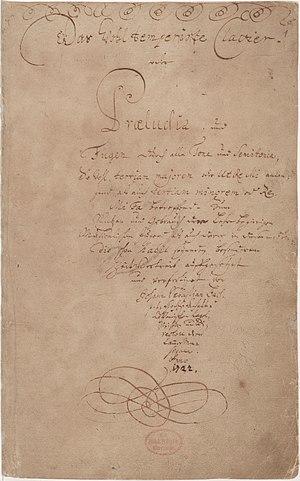
Il y a une longue tradition dans la musique classique consistant à composer des séries de pièces couvrant toutes les tonalités, majeures et mineures, de la gamme chromatique